Hunshelf

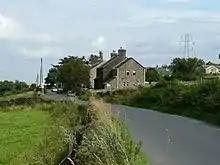
Approaching Green Moor, the main settlement in Hunshelf parish

Hunshelf is a civil parish in the Metropolitan Borough of Barnsley. At the 2001 census it had a population of 324, reducing to 246 at the 2011 Census. Most of its population lives in the village of Green Moor.